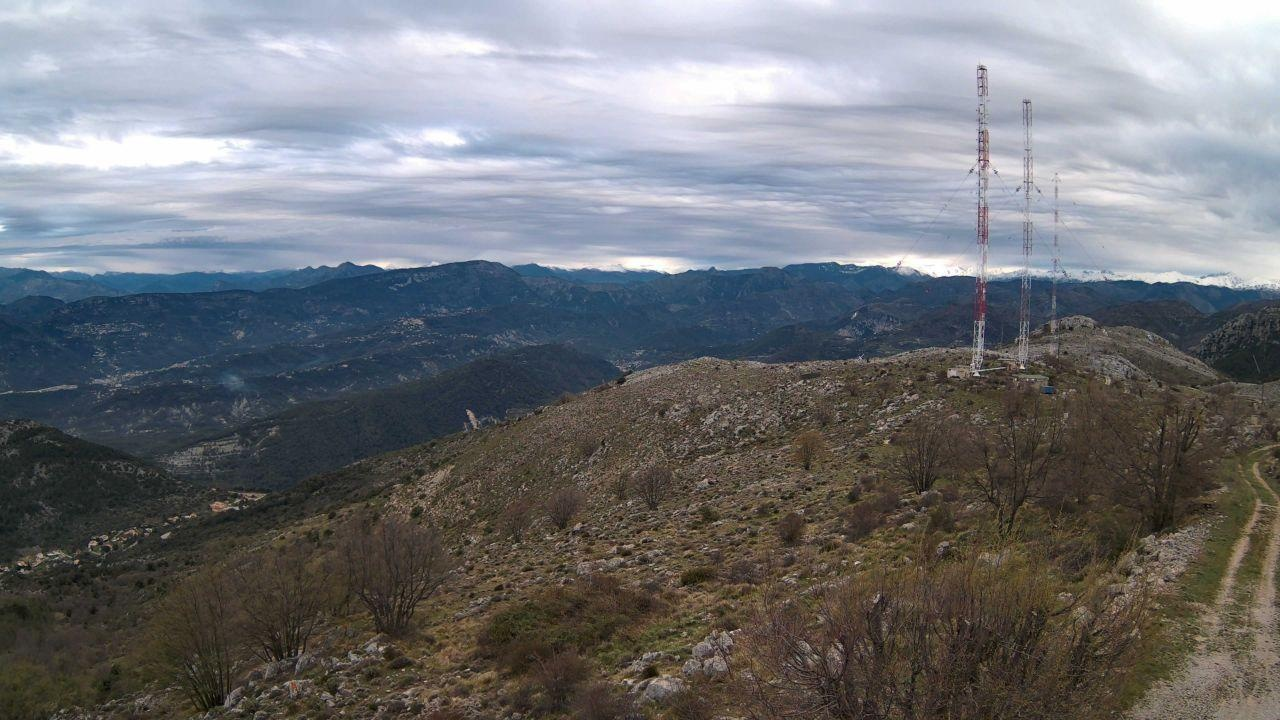
Fire: no
Smoke: no